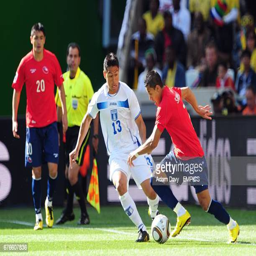
soccer player and battle for the ball